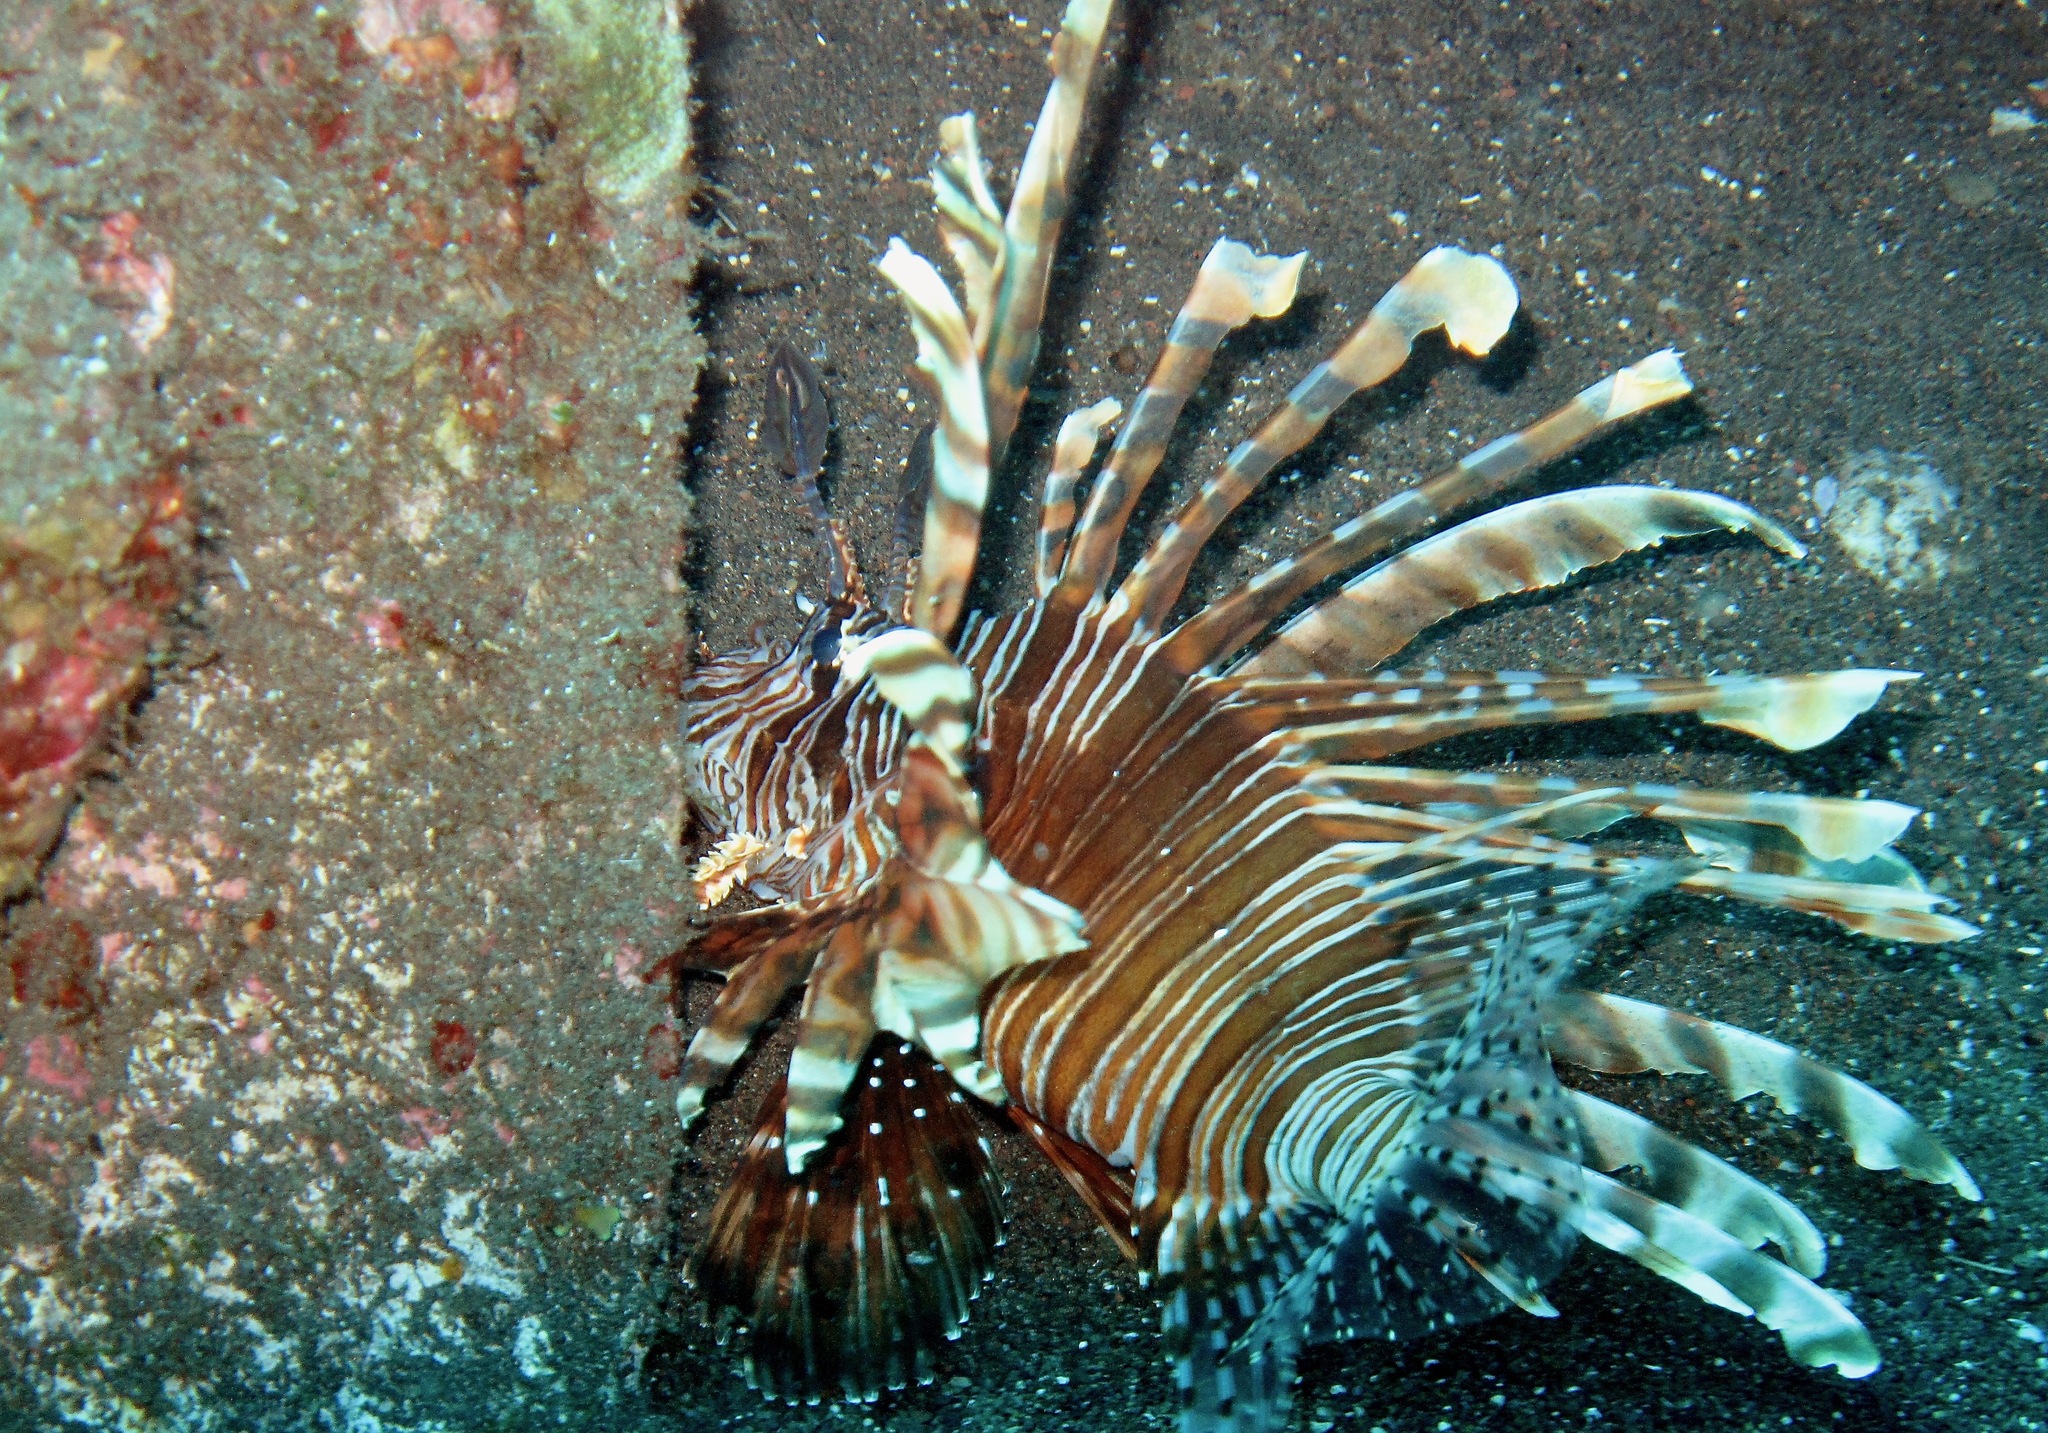
Pterois volitans (Red Lionfish)